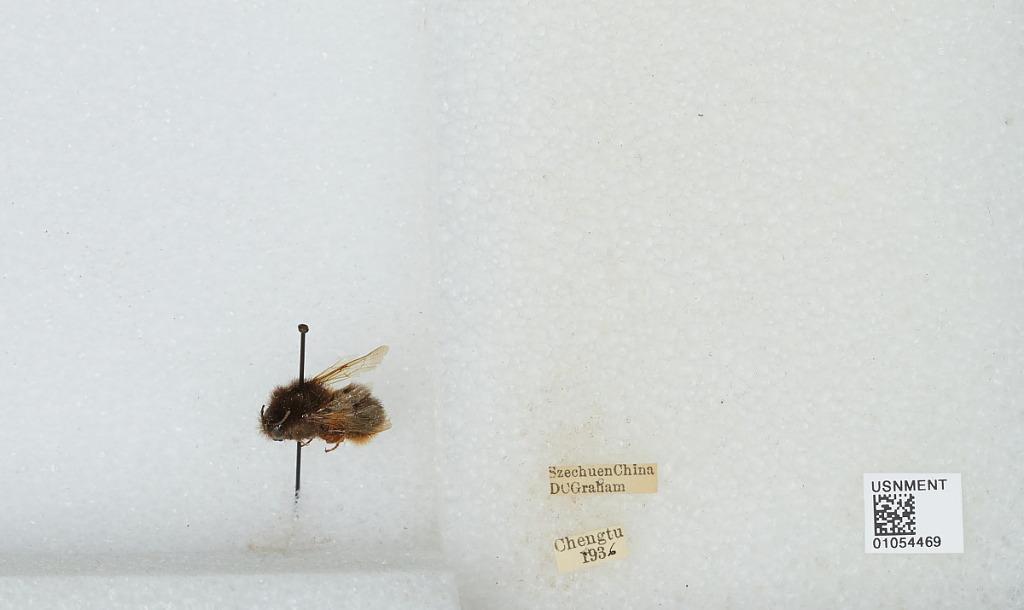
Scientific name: Bombus sp.
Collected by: D. Graham
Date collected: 1936--
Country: China
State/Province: Sichuan
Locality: Chengdu
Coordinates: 30.6586, 104.065